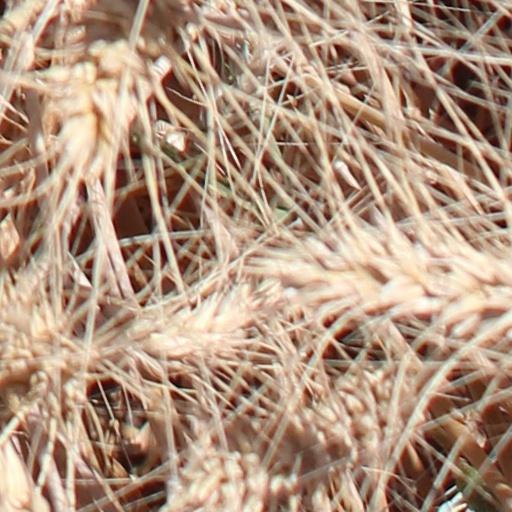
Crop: wheat